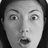
Emotion: surprise